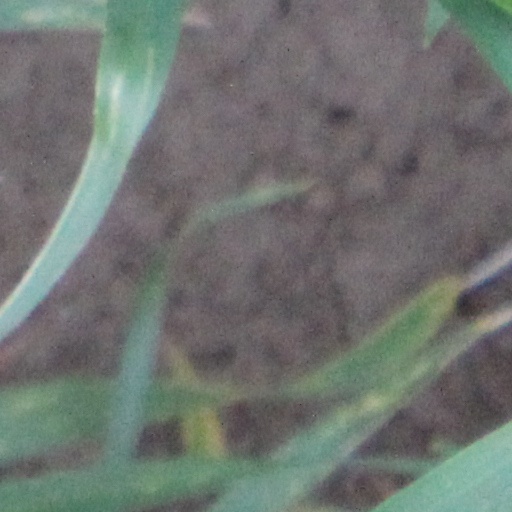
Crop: wheat